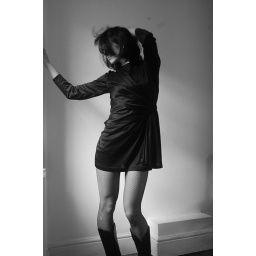
little black vintage dress .com photoshoot 09. photography by A K Dickinson